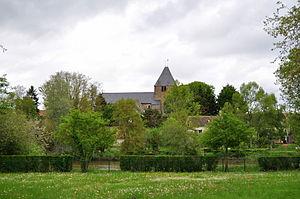
Vue générale de Roézé-sur-Sarthe (Sarthe)
Roézé-sur-Sarthe est une commune française, située dans le département de la Sarthe en région Pays de la Loire, peuplée de 2 626 habitants.